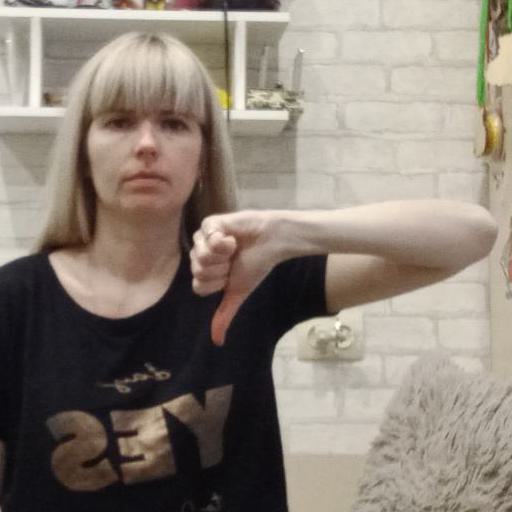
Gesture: dislike